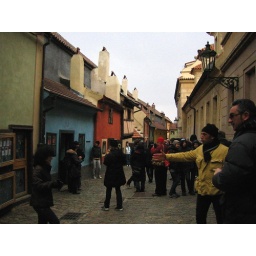
The street of colorful little houses near the tour.